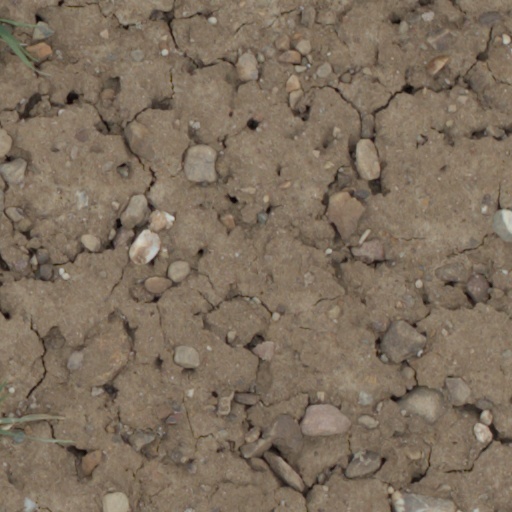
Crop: wheat